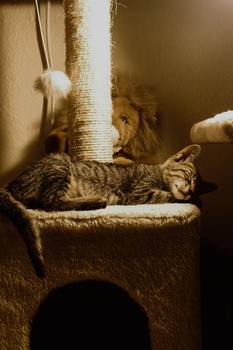
Label: No Watermark